Ancient Mysteries

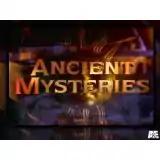

Ancient Mysteries is a television series that was produced by FilmRoos and originally broadcast on A&E between January 7, 1994 and May 3, 1998 with reruns airing until 2000. Reruns were also re-broadcast on The Biography Channel during the 2000s. The series deals with historical mysteries and is primarily hosted by Leonard Nimoy (unless otherwise noted), which recalls the late-1970s television series "In Search Of...".